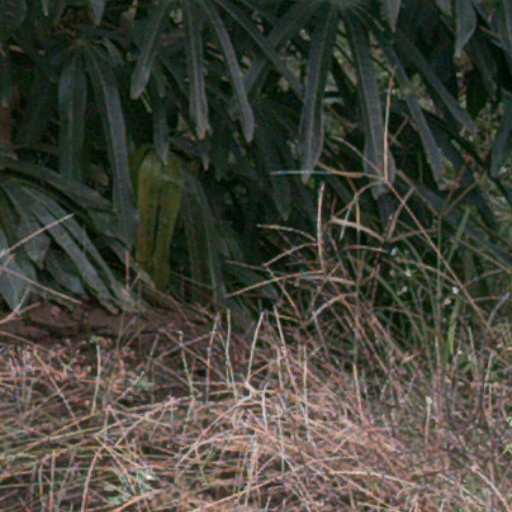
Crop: cassava